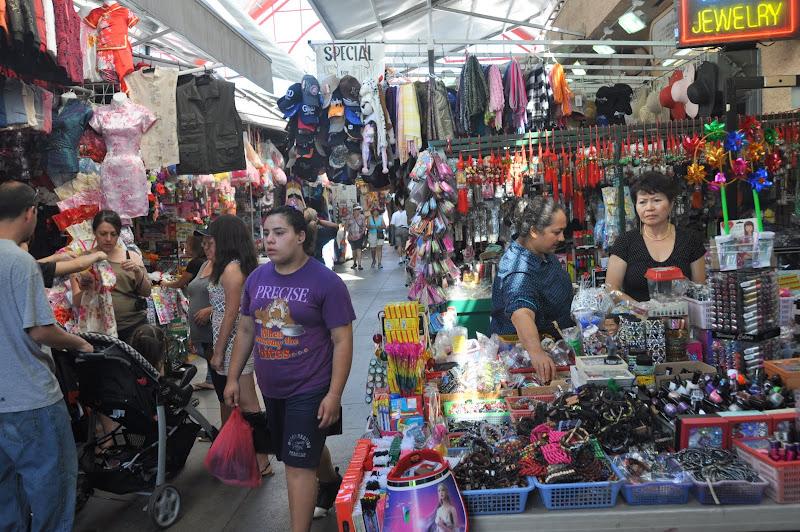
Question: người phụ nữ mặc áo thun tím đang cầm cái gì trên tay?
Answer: cô ấy cầm cái túi đồ màu đỏ